Godwin, Earl of Wessex

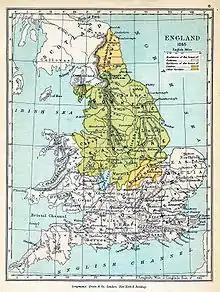
England in 1065; Earldoms in Godwin's immediate house are those east of Dehaubarth and Gwent shaded white

Soon after Edward became king, he extended Godwin's jurisdiction to include Kent. Then in January 1045, Godwin secured the marriage of his daughter Edith (Eadgyth) to the king.